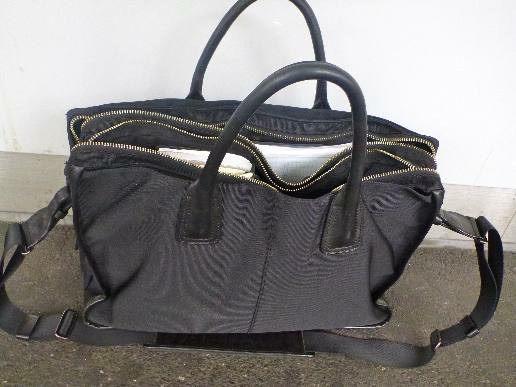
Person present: No